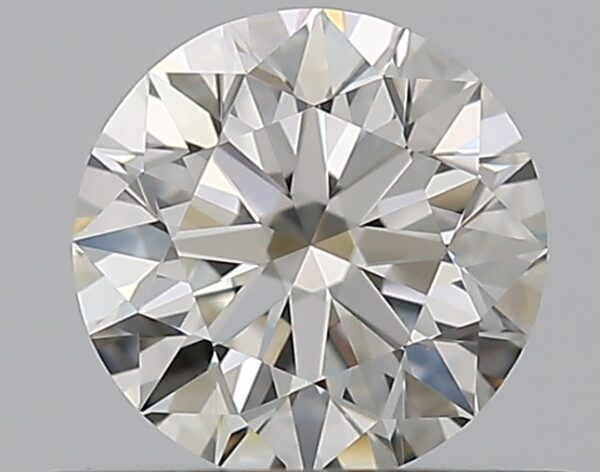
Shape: round
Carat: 0.5
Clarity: VVS1
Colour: I
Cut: EX
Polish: EX
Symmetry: EX
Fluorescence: N
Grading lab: GIA
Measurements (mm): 5.05 x 5.08 x 3.16